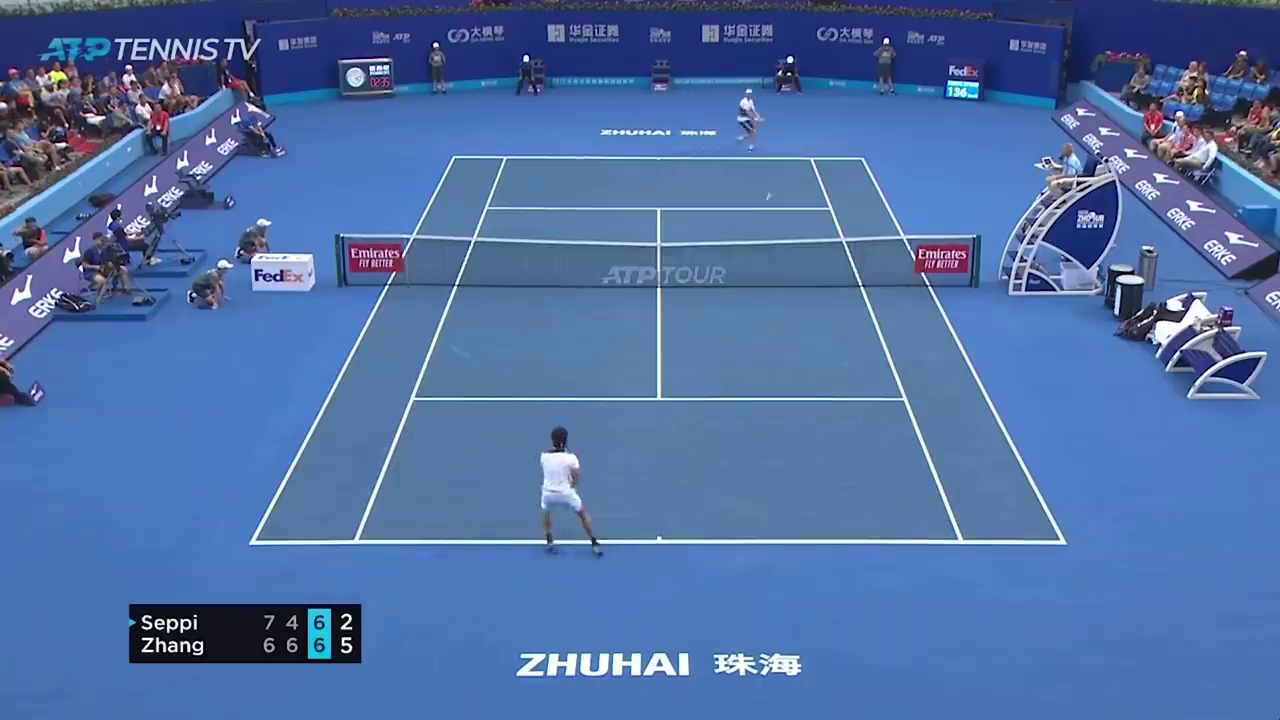
Both of the two tennis players are at the baseline of the tennis field.